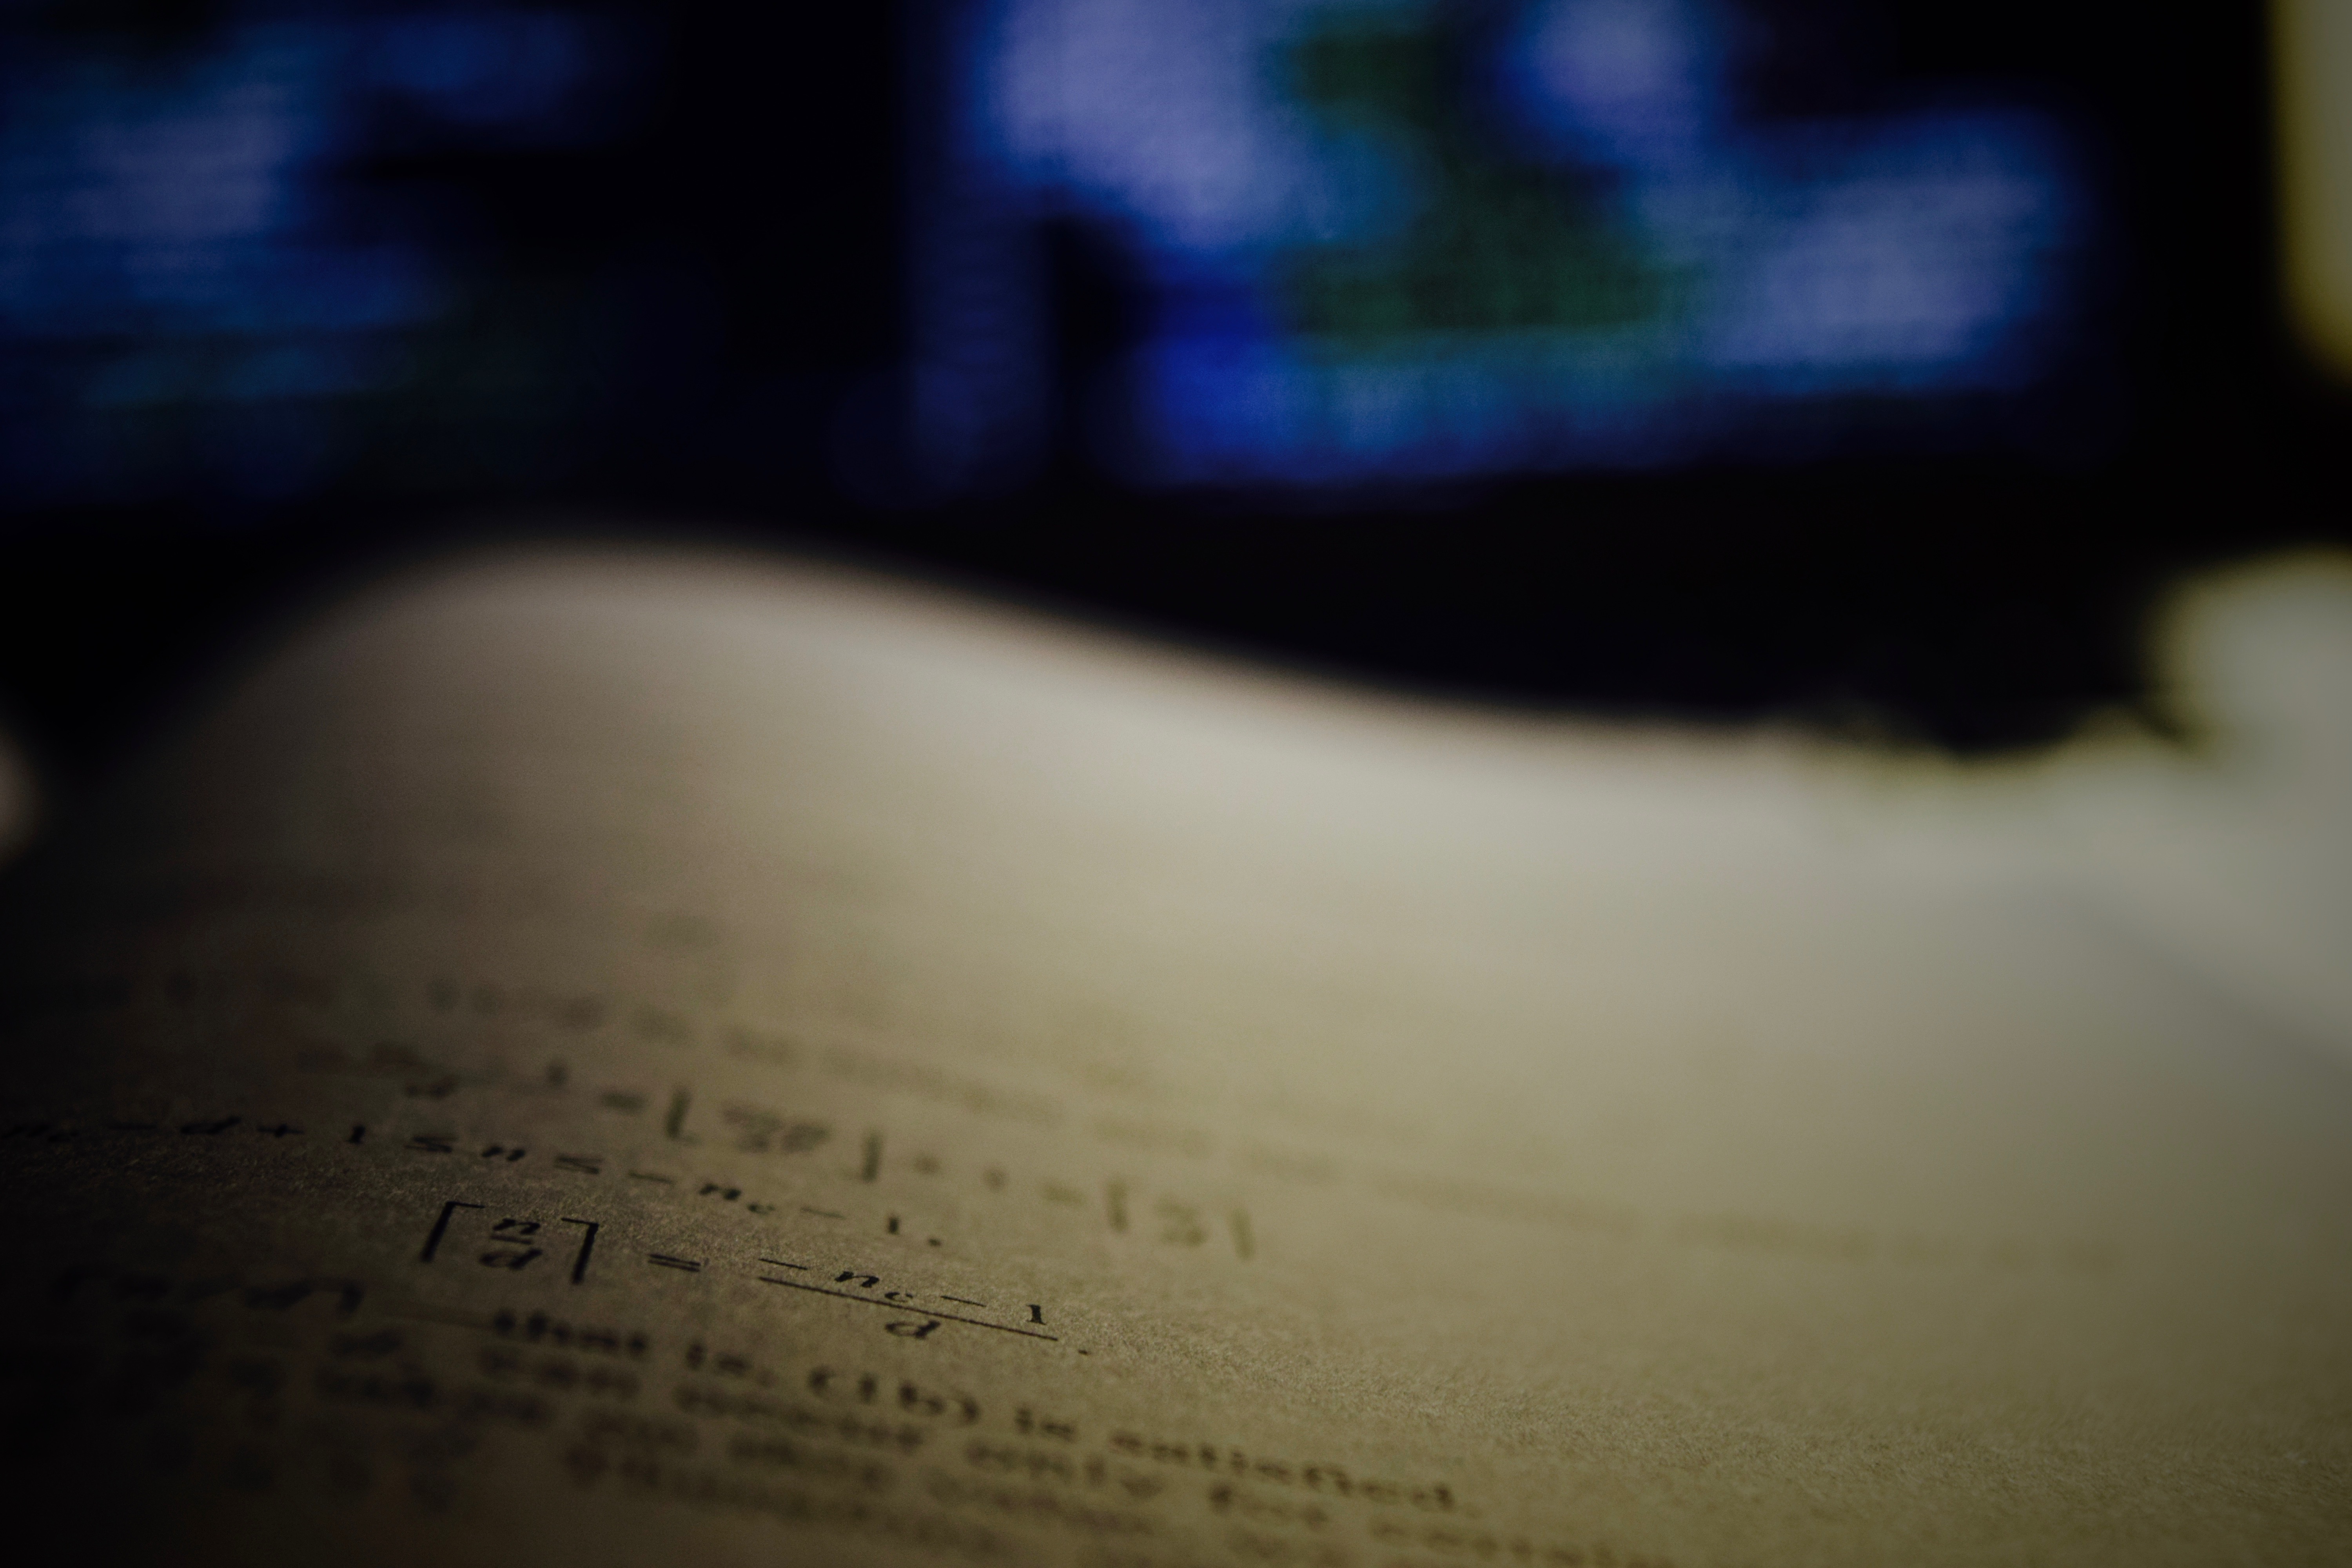
hand, light, number, darkness, close up, shape, atmosphere of earth